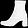
Label: Ankle boot